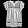
Label: Shirt